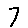
Label: 7